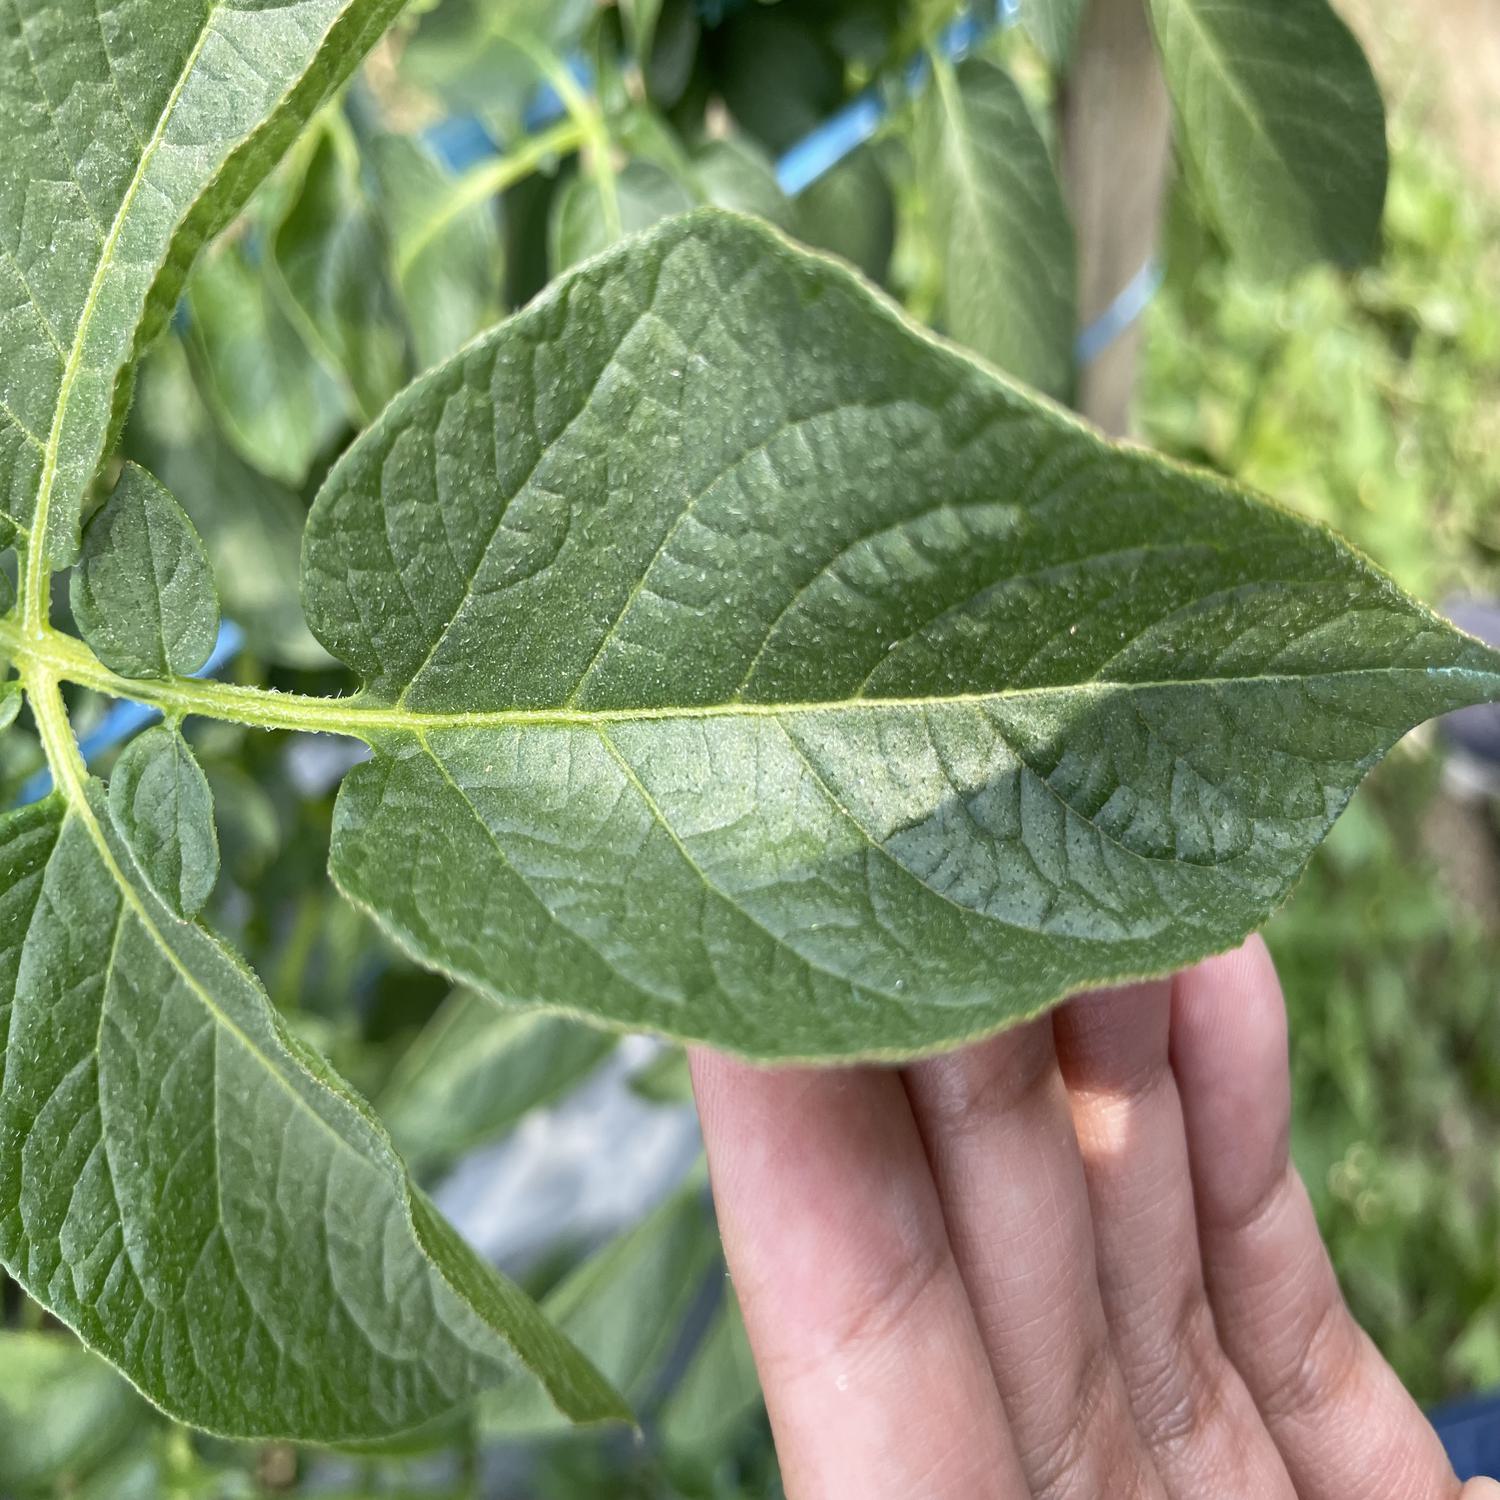
Etiqueta: Sana